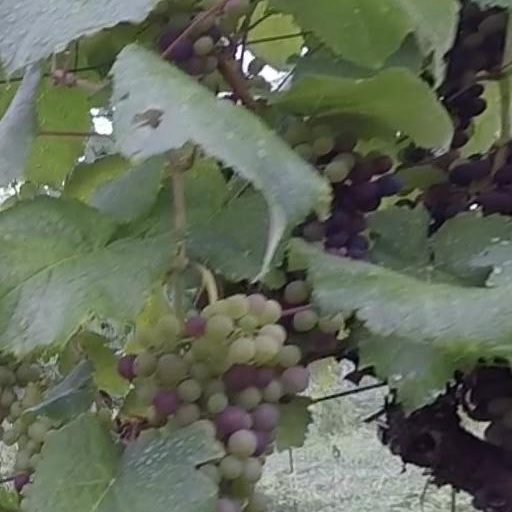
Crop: grape